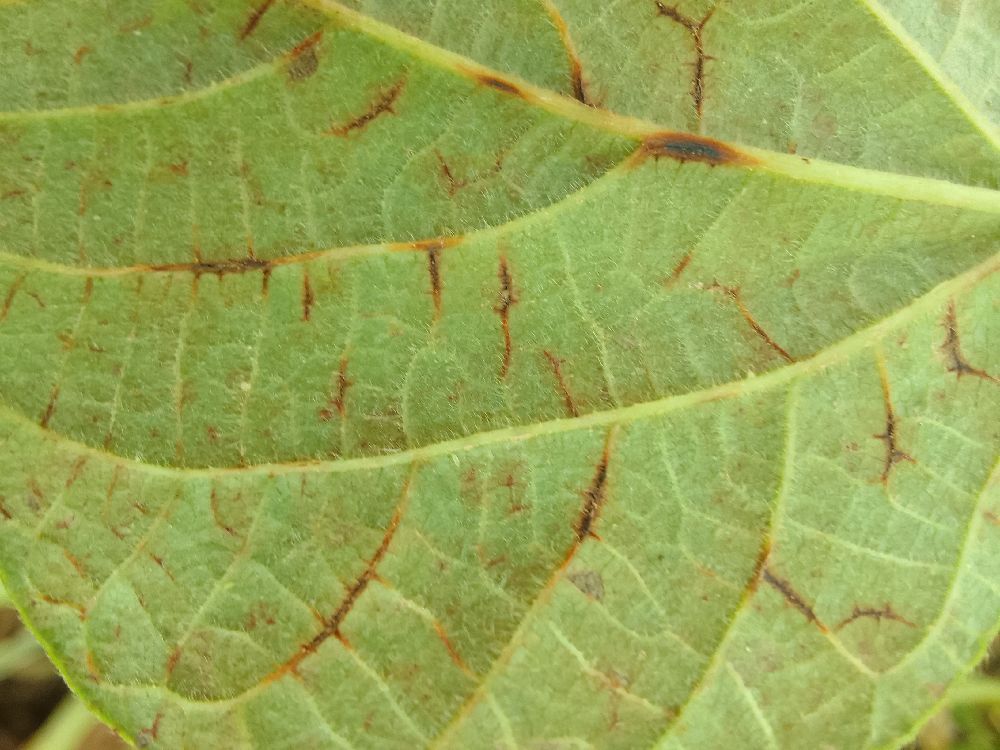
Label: anthracnose